Abu Taher Mohammad Haider

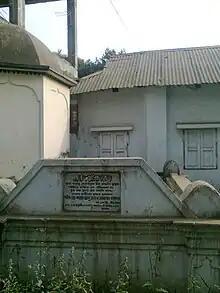
ATM Haider's tomb in Sholakia.

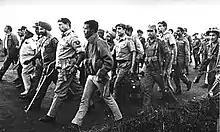
Major Haider walking alongside the Pakistani and Indian Generals to the signing of Instrument of Surrender on 16 Dec 1971

ATM Haider was born in Bhowanipore, Kolkata, West Bengal, on 12 January 1942 . His father Mohammad Israil was a Sub Inspector in the Kolkata Police after which he worked as a lawyer; his mother was Hakimun Nesa. He studied in Binapani Primary School, Pabna. He graduated from Ramananda Government High School and Gov't Gurudayal College, Kishoreganj. He did his undergraduate in Lahore Islamia College and completed his graduate studies in 1963 from the Punjab University.